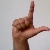
The image shows a hand gesture representing the letter 'L' in Indian Sign Language.